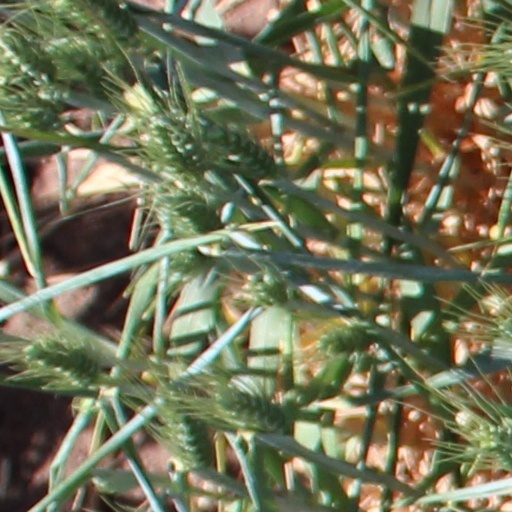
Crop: wheat